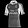
Label: T - shirt / top